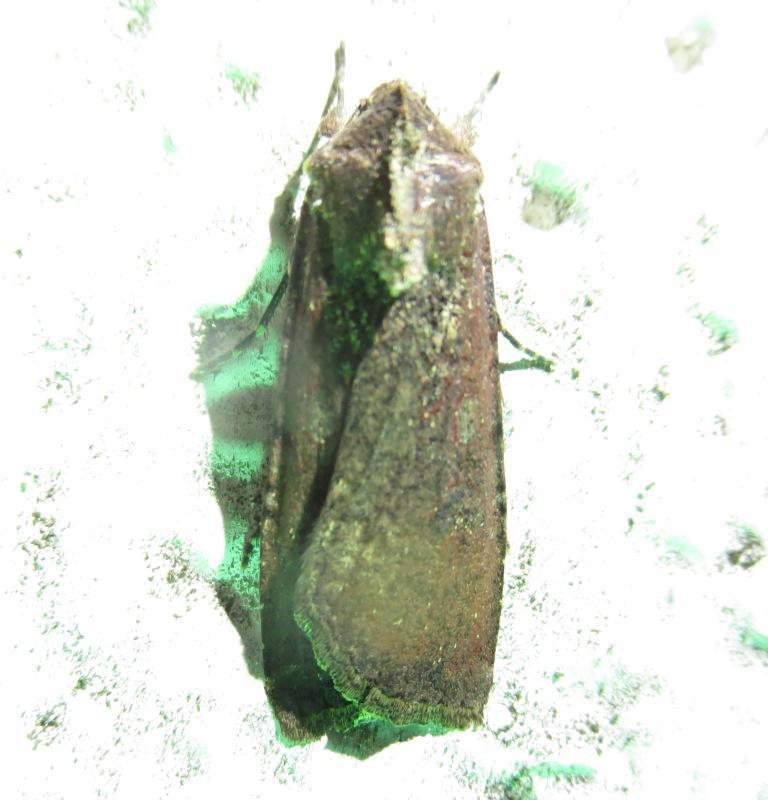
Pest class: cutworms